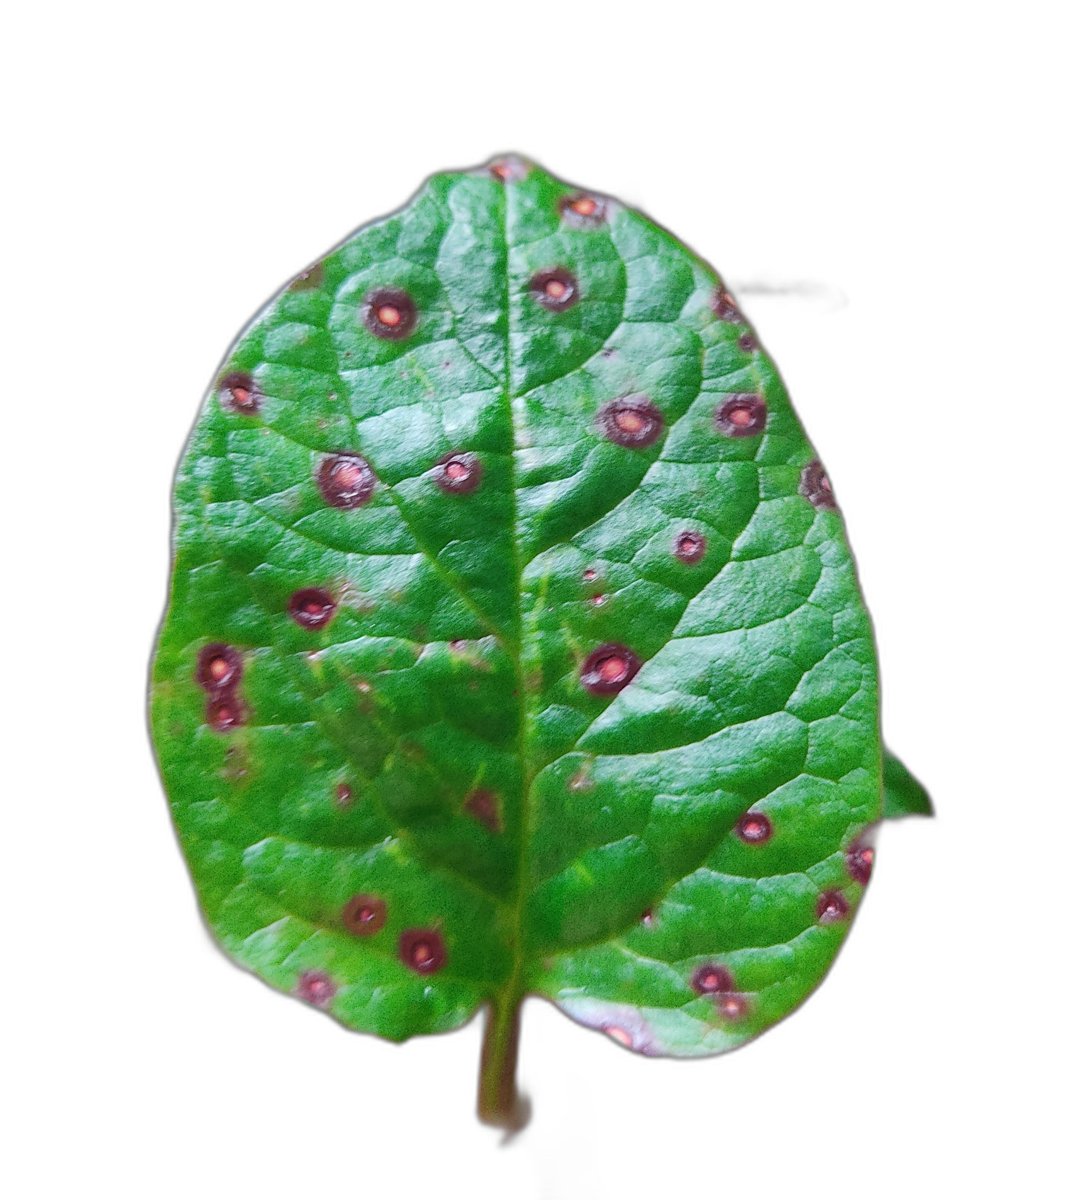
Label: Bacterial-Spot